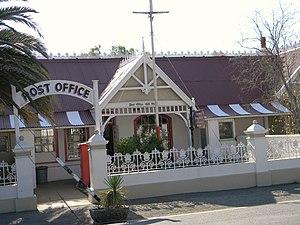
Matjiesfontein est une petite localité d'Afrique du Sud inscrit à l'inventaire des monuments historiques du pays depuis 1970. Le village est principalement un musée à ciel ouvert.